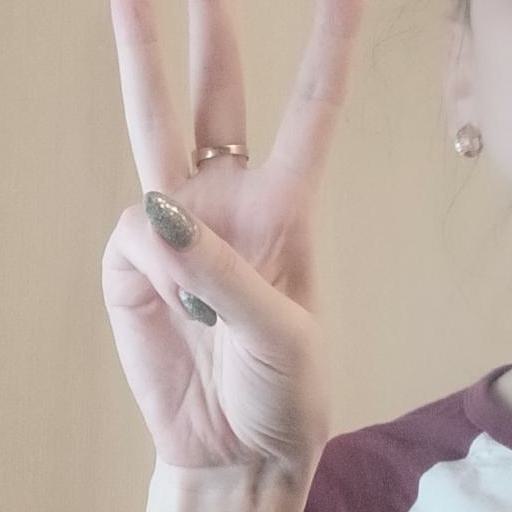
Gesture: three